Alphonse de Lamartine

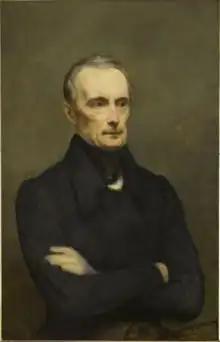
Portrait by Ary Scheffer, 1848

Alphonse Marie Louis de Prat de Lamartine (21 October 179028 February 1869) was a French author, poet, and statesman. Initially a moderate royalist, he became one of the leading critics of the July Monarchy of Louis-Philippe, aligning more with the Republican Left and Social Catholicism.